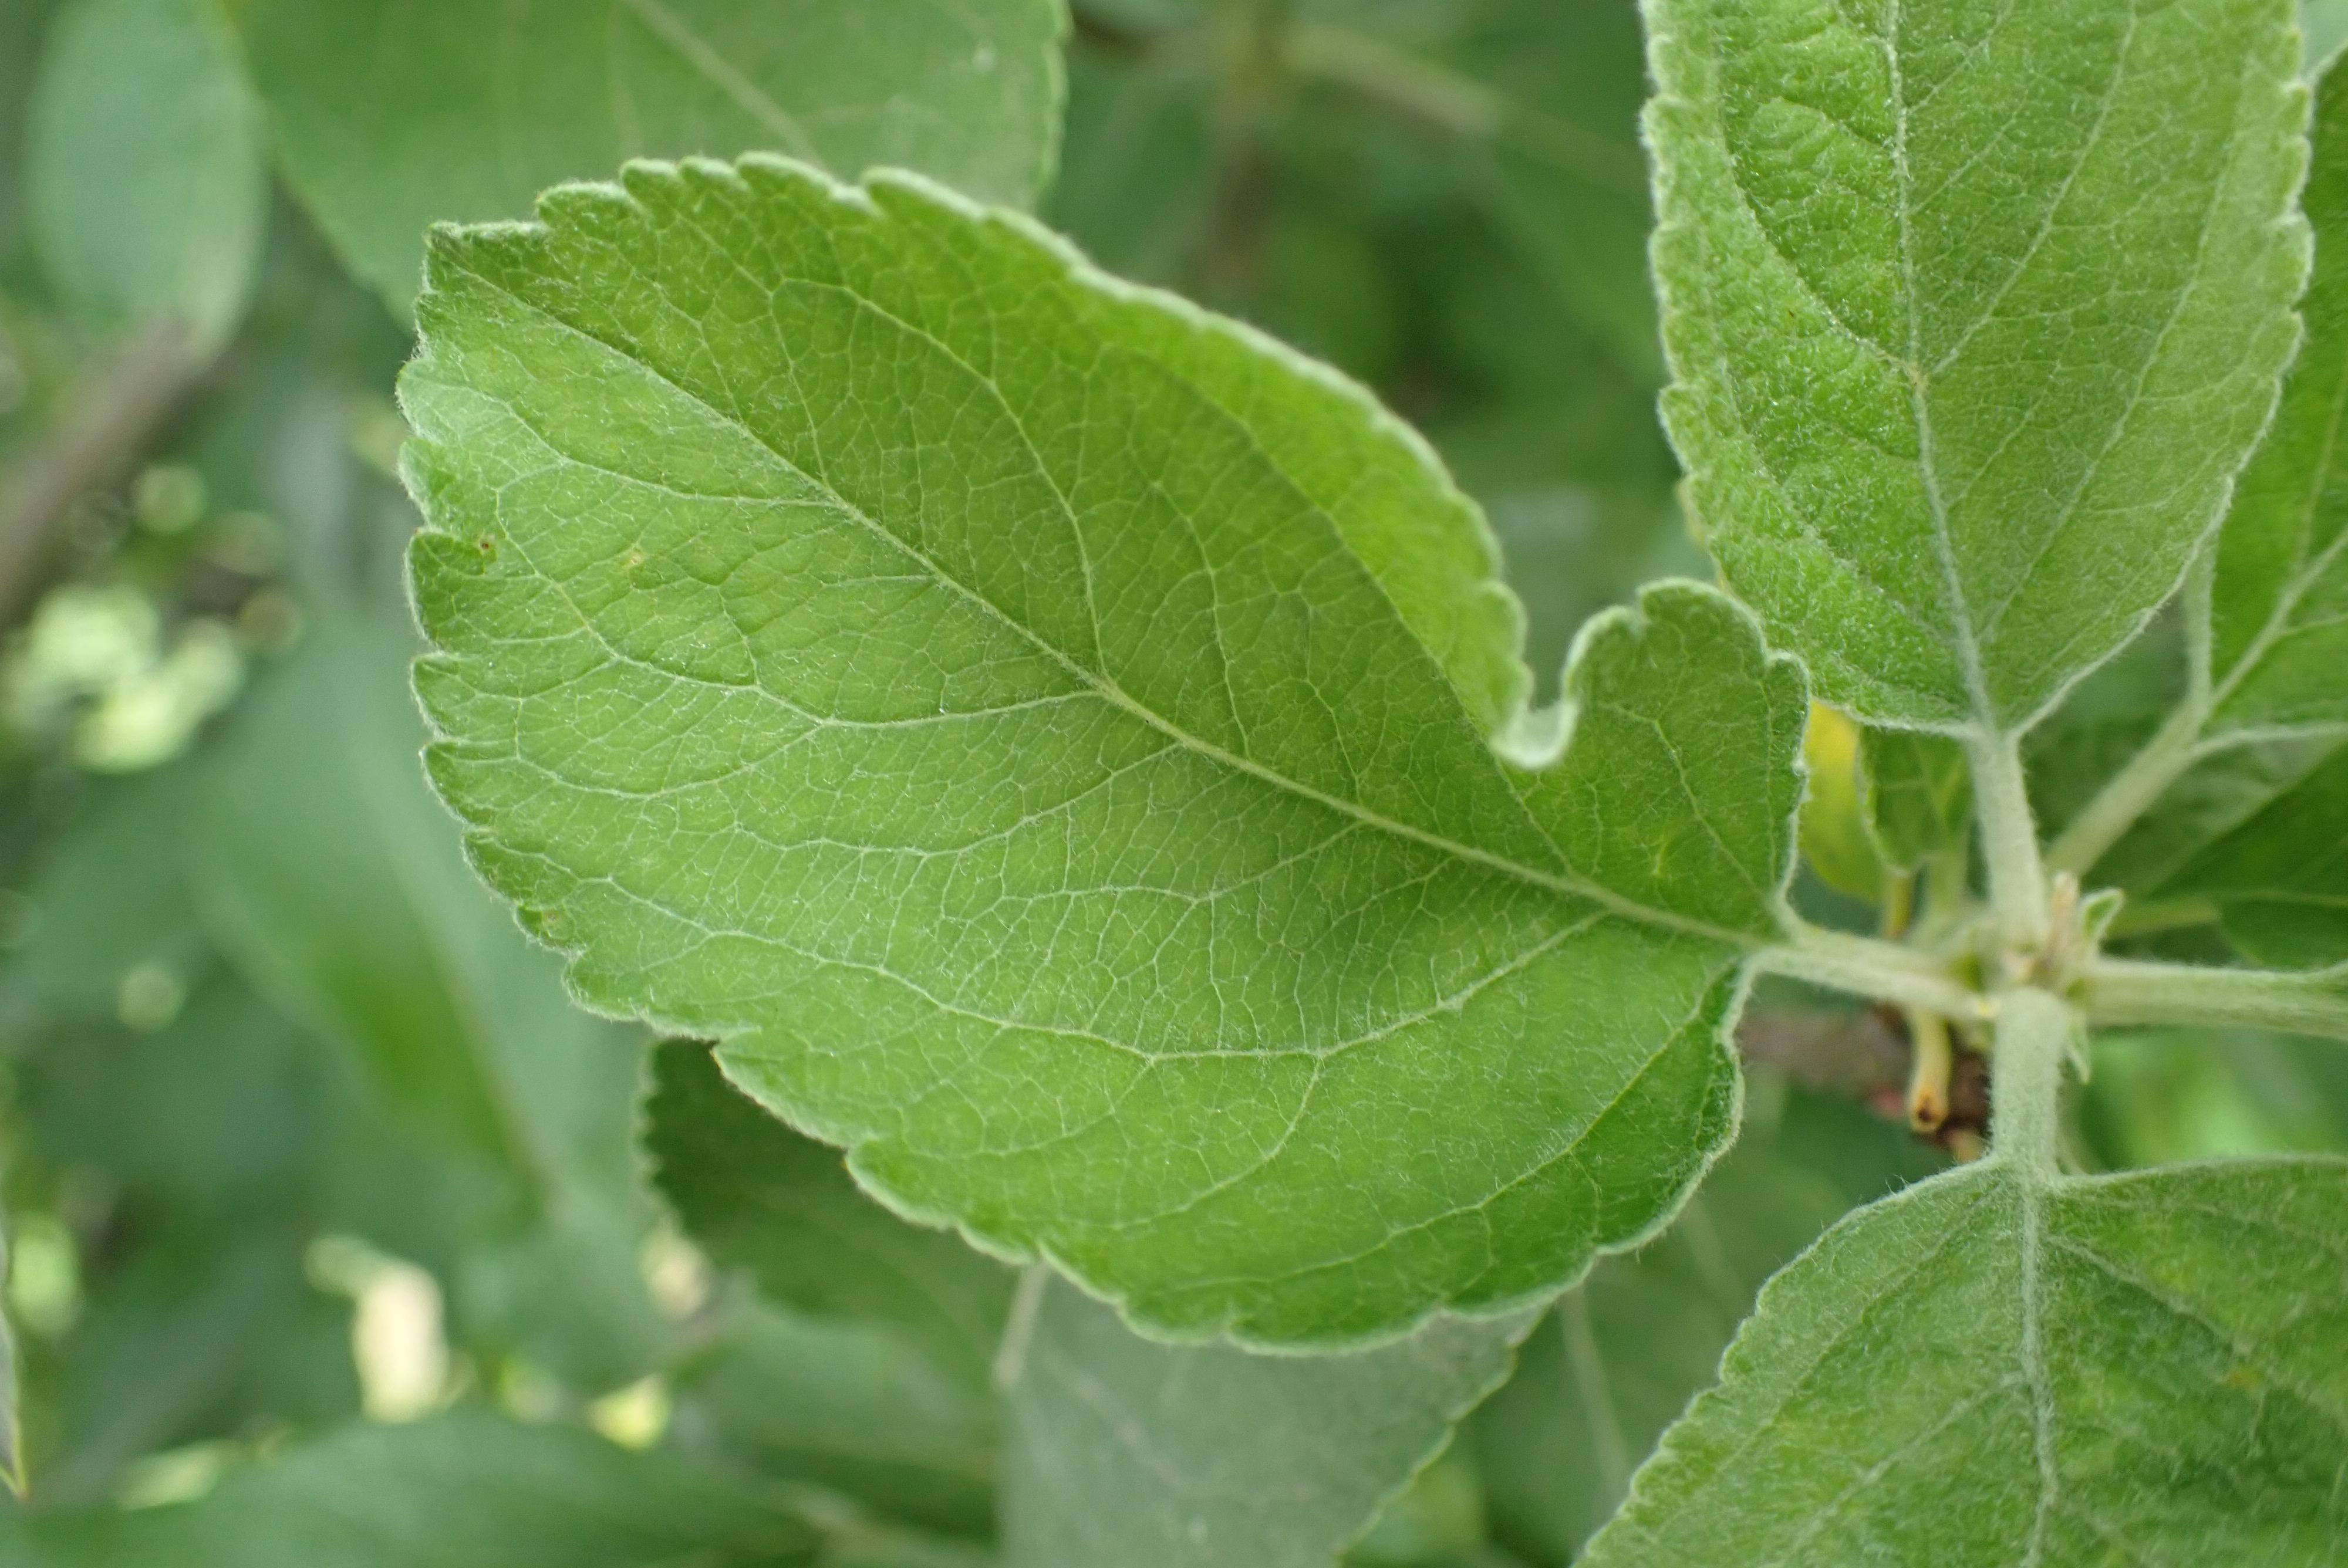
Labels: healthy